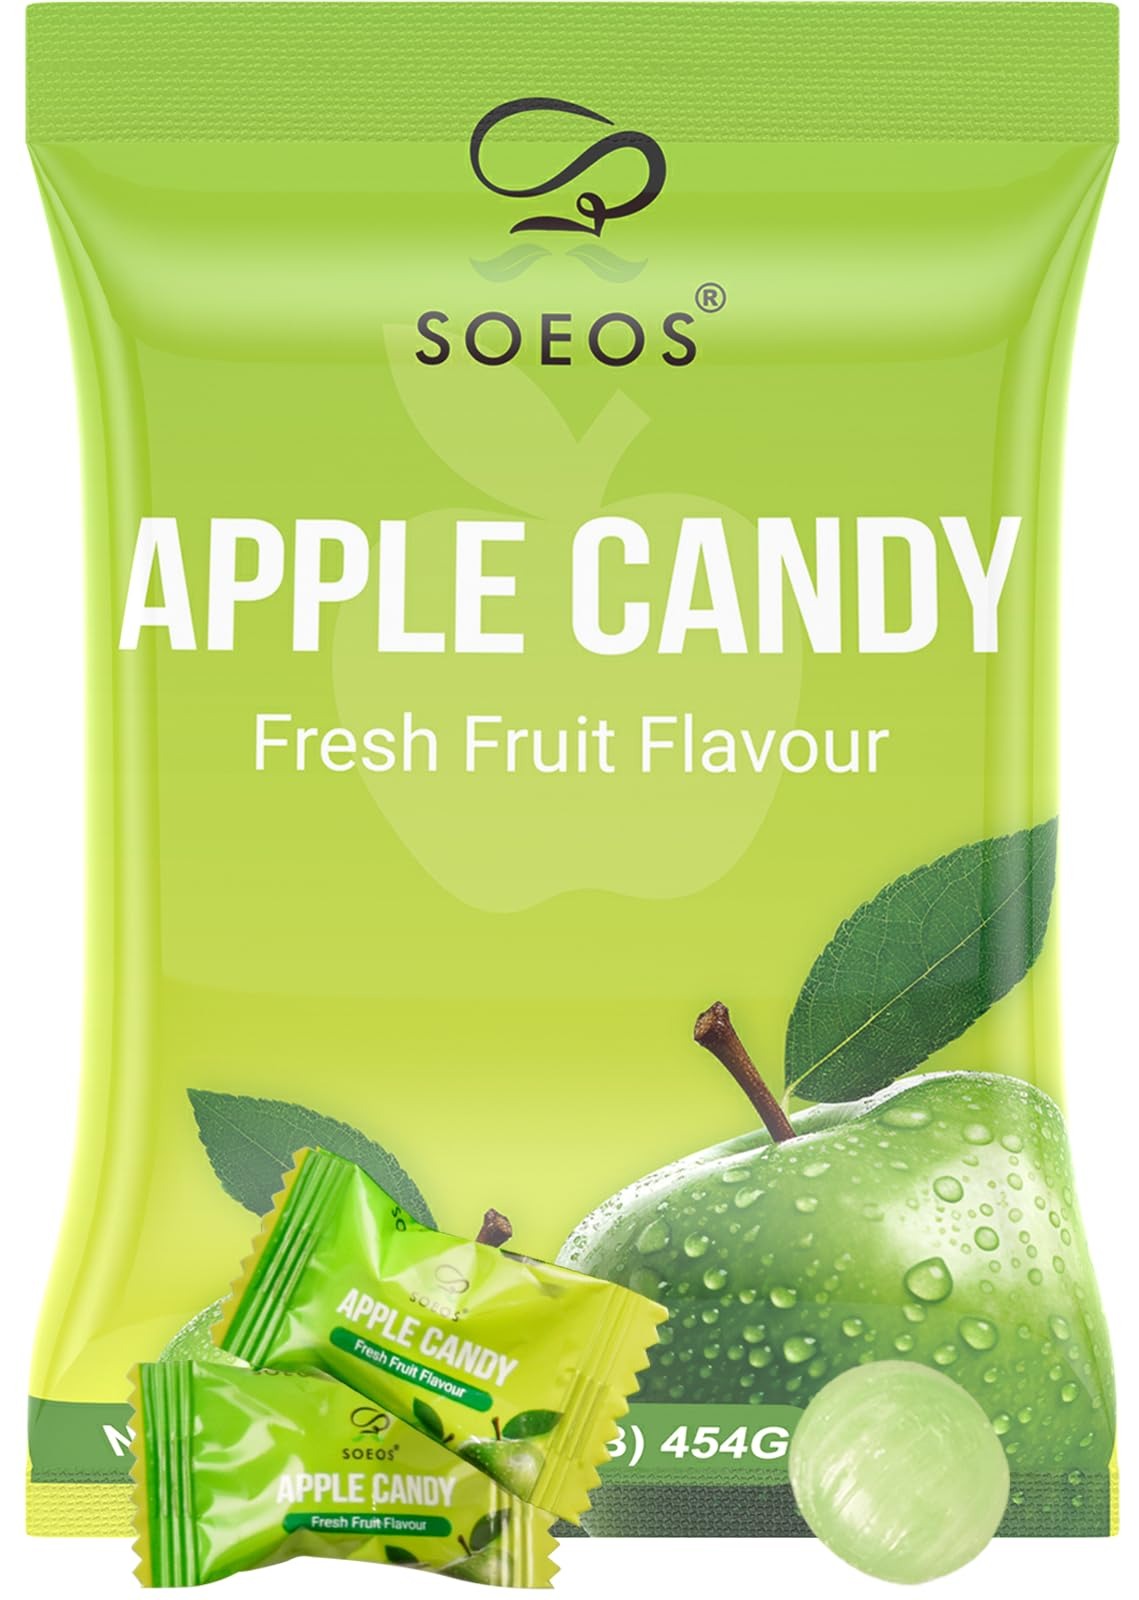
Item Name: Soeos Apple Hard Candy, Classic Series Chinese Hard Candy, Christmas Candy16 oz (Pack of 1)
Bullet Point 1: APPLE HARD CANDY: These candies are known for their sweet and fruity taste, resembling the natural flavor of apples. Apple hard candies typically take longer to dissolve in the mouth compared to softer candies, providing a longer-lasting treat.
Bullet Point 2: NATURAL INGREDIENTS: It's made by mixing apple flavoring with sugar and other ingredients, then cooking and shaping the mixture into hard candies.
Bullet Point 3: EXPERTLY CRAFTED: Meticulously made to provide a premium and enjoyable candy experience. A timeless treat updated with the distinctive essence of apple.
Bullet Point 4: SECURE PACKAGING: Resealable packaging maintains the candy’s freshness and quality. Individually wrapped candies make for a convenient and portable snack.
Bullet Point 5: SATISFACTION GUARANTEE: Soeos takes your satisfaction as our highest priority. let us know anytime for questions and concerns, as we value your voice to make things right.
Value: 16.0
Unit: Ounce

Price: 9.2